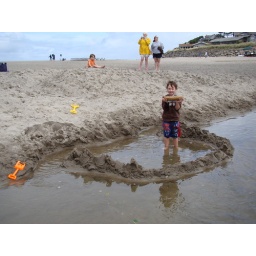
We made this little fort by dumping sand into the river and digging out the hole at low tide.